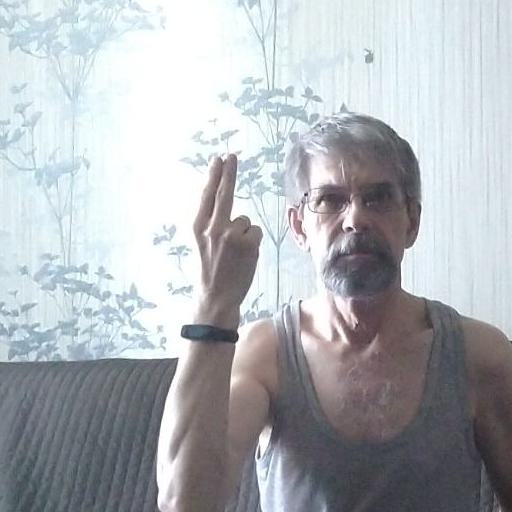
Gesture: two_up_inverted